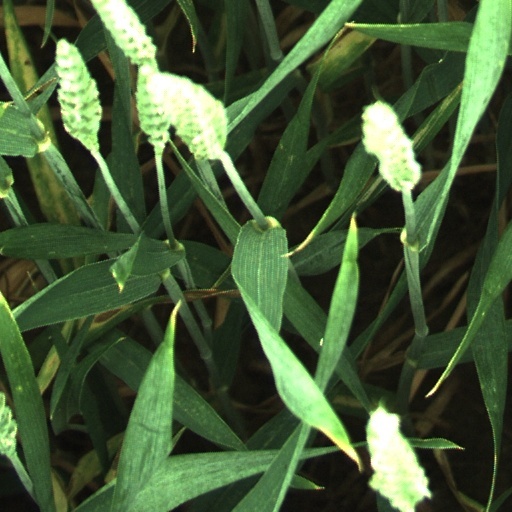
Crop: wheat